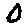
Label: 0